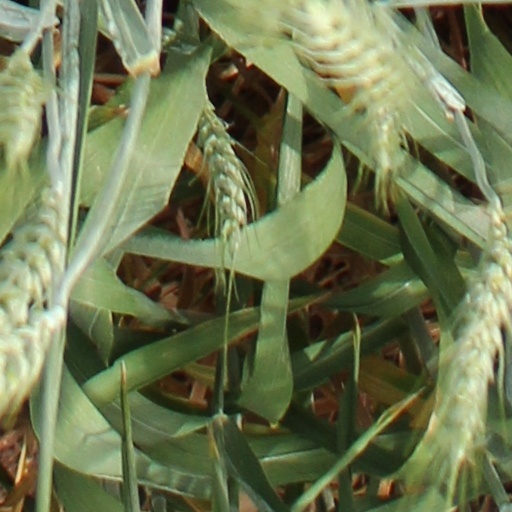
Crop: wheat